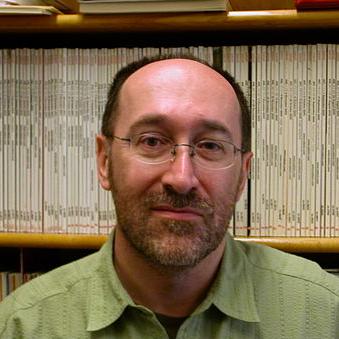
Age: 46